Krzysztof Wołczek

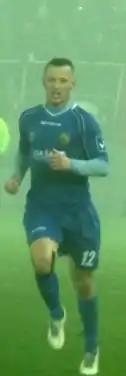
Krzysztof Wołczek in 2012.

Krzysztof Wołczek (born 17 April 1979) is a Polish professional football manager and former player who is currently the youth coordinator of Śląsk Wrocław's academy.